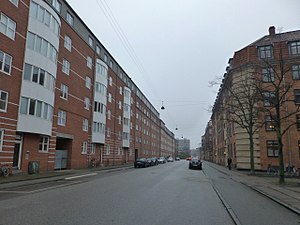
Nygårdsvej (København)
Nygårdsvej.
Nygårdsvej er en ca. 1 km lang gade på Østerbro i København. Den begynder som en sidegade til Østerbrogade og fortsætter mod vest henover Vennemindevej til Sankt Kjelds Plads, hvorefter den bliver til Sejrøgade. Vejen har fået sit navn omkring 1876 efter en ejendom, der lå på stedet.